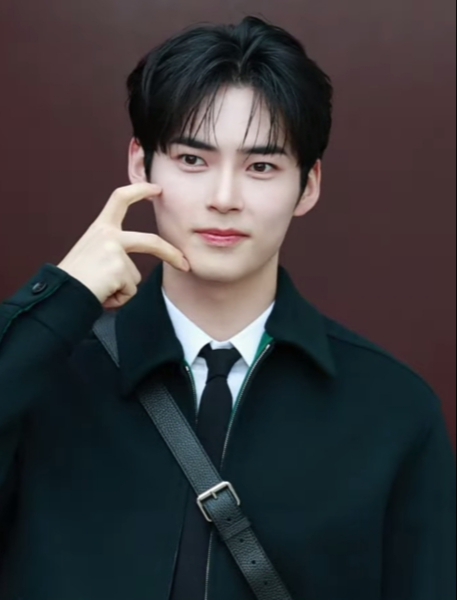
ซ็อง ฮัน-บิน

| image = Sung Hanbin on March 5, 2024.jpg
| caption = ซ็องในเดือนมีนาคม 2024
| birth_place = โชนัน จังหวัดชุงช็องใต้ เกาหลีใต้
| occupation = นักร้อง
| module = Infobox musical artist|embed=yes
| genre = เคป็อป
| instrument = เสียงร้อง
| years_active = 2022–ปัจจุบัน
| label = flatlist|
* Studio Gl1de
* Wake One Entertainment|Wake One
| current_member_of = ซีโรเบสวัน
ซ็อง ฮัน-บิน (; เกิด 13 มิถุนายน ค.ศ. 2001) เป็นที่รู้จักในชื่อ ฮันบิน (한빈) เป็นนักร้องชาวเกาหลีใต้ เขาเป็นที่รู้จักจากการแข่งขันในรายการเรียลลิตีโชว์"บอยส์แพลนเน็ต"ของเอ็มเน็ต ซึ่งเขาได้อันดับที่สองในตอนสุดท้าย ทำให้เขาได้เป็นสมาชิกของซีโรเบสวัน
== ชีวิตในวัยเด็ก ==
ซ็องเกิดเมื่อวันที่ 13 มิถุนายน ค.ศ. 2001 ในโชนัน จังหวัดชุงช็องใต้ เขามีน้องสาวที่อายุน้อยกว่าเขาสี่ปี ซ็องมีพื้นฐานการเต้นสตรีทในWaackingและtuttingซึ่งเขาได้รับการฝึกฝนมาตั้งแต่มัธยมต้น ซ็องเคยได้รับการฝึกฝนภายใต้คิวบ์เอนเตอร์เทนเมนต์ ในช่วงเวลานี้เขาได้รับใบอนุญาตบาริสต้าในขณะที่ทำงานที่ร้านกาแฟแม่ของเขา
เขาเรียนในแผนกการแสดงเคป็อปที่สถาบันสื่อและศิลปะดงอา
== อาชีพ ==
=== 2018–ปัจจุบัน: จุดเริ่มต้นอาชีพ บอยส์แพลนเน็ต และเปิดตัวกับ ซีโรเบสวัน ===
ซ็องเริ่มต้นอาชีพของเขาในฐานะนักเต้นสำรองในโรงเรียนมัธยมและในปี 2018 เขาเป็นส่วนหนึ่งของทีมเต้นที่แสดงร่วมกับวอนนาวันในเพลง "Boomerang" ที่SBS Gayo Daejeonเขาปรากฏตัวอีกครั้งในงาน 2019 MAMA Music Awards ในฐานะนักเต้นสำรองสำหรับ "Dionysus" ของ บีทีเอส (กลุ่มนักร้อง)|บีทีเอส
ในเดือนกุมภาพันธ์ 2023 ในฐานะตัวแทนจากค่าย Studio Gl1de ซ็องได้เข้าร่วมการแข่งขันในรายการเรียลลิตีโชว์"บอยส์แพลนเน็ต"และจบในอันดับที่สองด้วยคะแนนโหวต 1,888,414 คะแนน เขาได้รับการยืนยันให้อยู่ในกลุ่มสุดท้ายซีโรเบสวันและได้รับเลือกเป็นหัวหน้ากลุ่มในวันที่ 11 พฤษภาคม เมื่อวันที่ 26 พฤษภาคม Wake One Entertainment ยืนยันว่า ซีโรเบสวัน จะเปิดตัวในเดือนกรกฎาคม 2023 นี้ เมื่อวันที่ 1 กันยายน ซ็องได้รับการประกาศให้เป็นพิธีกรคนใหม่ของ"เอ็มเคานต์ดาวน์"ของเอ็มเน็ต เมื่อวันที่ 6 มิถุนายน 2024 ซ็องได้รับการประกาศให้เป็นนักเล่าเรื่องคนใหม่ของ"ไอ-แลนด์ 2: เอ็น/เอ"
== ผลงานเพลง ==
== ผลงานการแสดง ==
== รางวัลและการเสนอชื่อ ==
== เชิงอรรถ ==
== อ้างอิง ==
== แหล่งข้อมูลอื่น ==
หมวดหมู่:นักร้องเคป็อป
หมวดหมู่:บุคคลจากจังหวัดชุงช็องใต้
หมวดหมู่:นักเต้นเกาหลีใต้
หมวดหมู่:ศิลปินสังกัดเวกวันเอนเตอร์เทนเมนต์